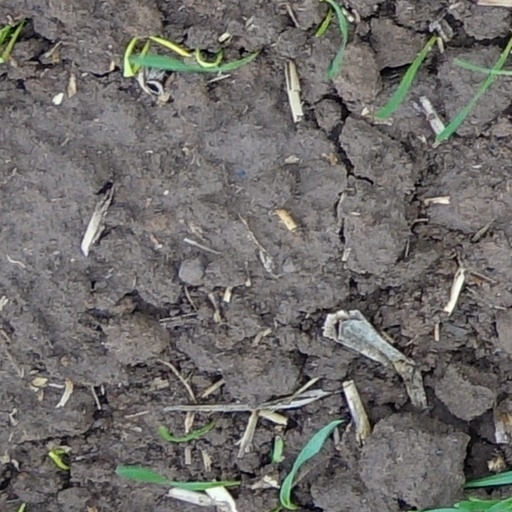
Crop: wheat